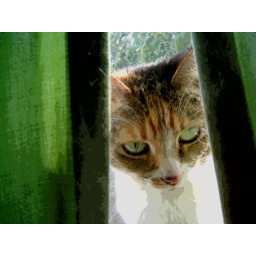
Solarize feature, sitting in window